Edmund Kowal

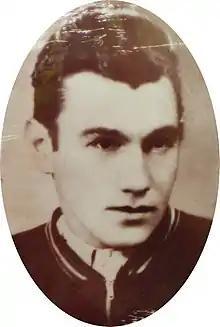

Edmund Kowal (born Erwin Schmidt; 16 February 1931 – 22 April 1960) was a Polish footballer who played as a forward.